Dye-sensitized solar cell

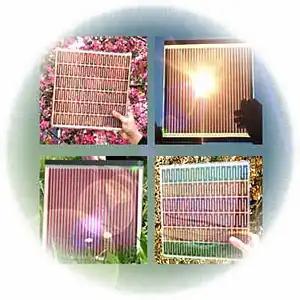
A selection of dye-sensitized solar cells

A dye-sensitized solar cell (DSSC, DSC, DYSC or Grätzel cell) is a low-cost solar cell belonging to the group of thin film solar cells. It is based on a semiconductor formed between a photo-sensitized anode and an electrolyte, a "photoelectrochemical" system. The modern version of a dye solar cell, also known as the Grätzel cell, was originally co-invented in 1988 by Brian O'Regan and Michael Grätzel at UC Berkeley and this work was later developed by the aforementioned scientists at the École Polytechnique Fédérale de Lausanne (EPFL) until the publication of the first high efficiency DSSC in 1991. Michael Grätzel has been awarded the 2010 Millennium Technology Prize for this invention.